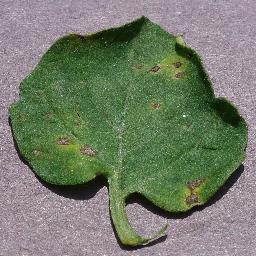
Label: Tomato___Septoria_leaf_spot